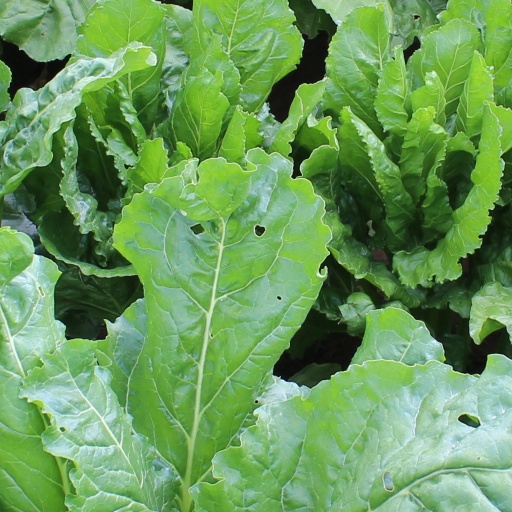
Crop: sugar beet